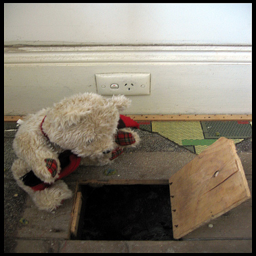
A teddy bear sitting next to an open hole in the floor.
A stuffed bear sitting on the ground next to a opening.
A teddy bear looking down into a small trapdoor in an old floor
A teddy bear posed looking down into an open whole with door on a floor.
Teddy Bear looking down a hole in the floor.